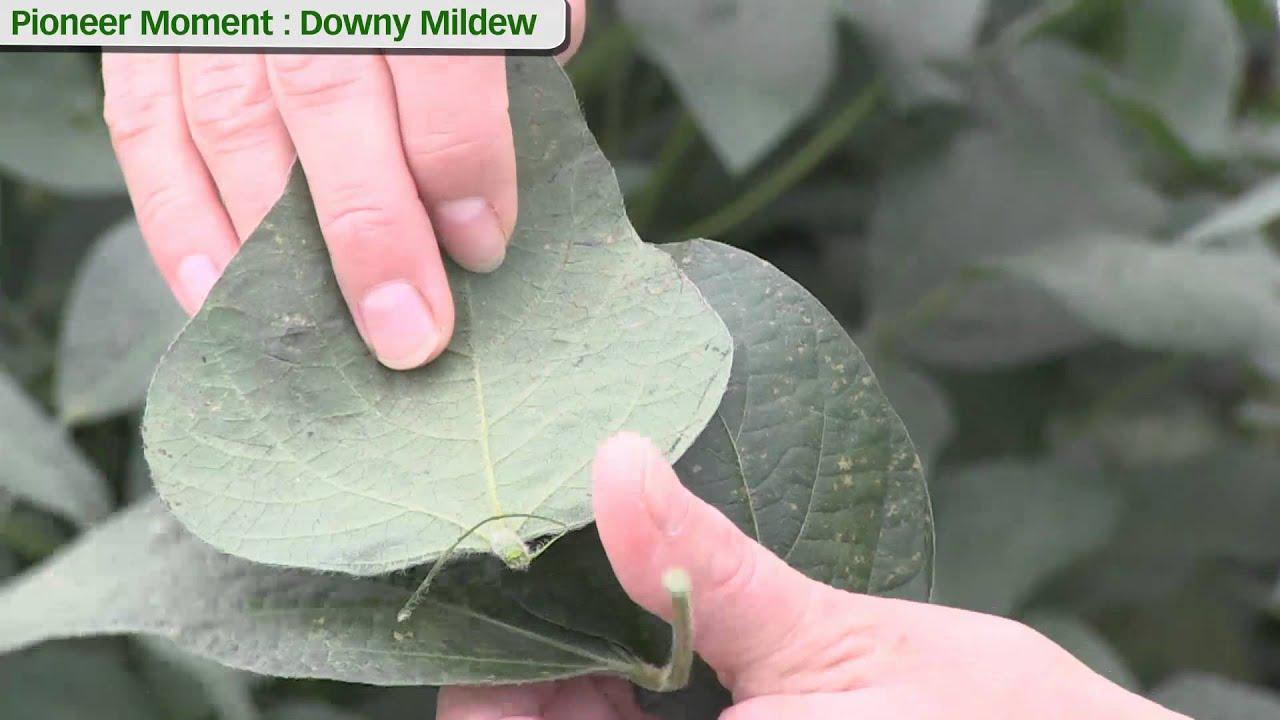
Plant: Soybean
Disease: soybean downy mildew